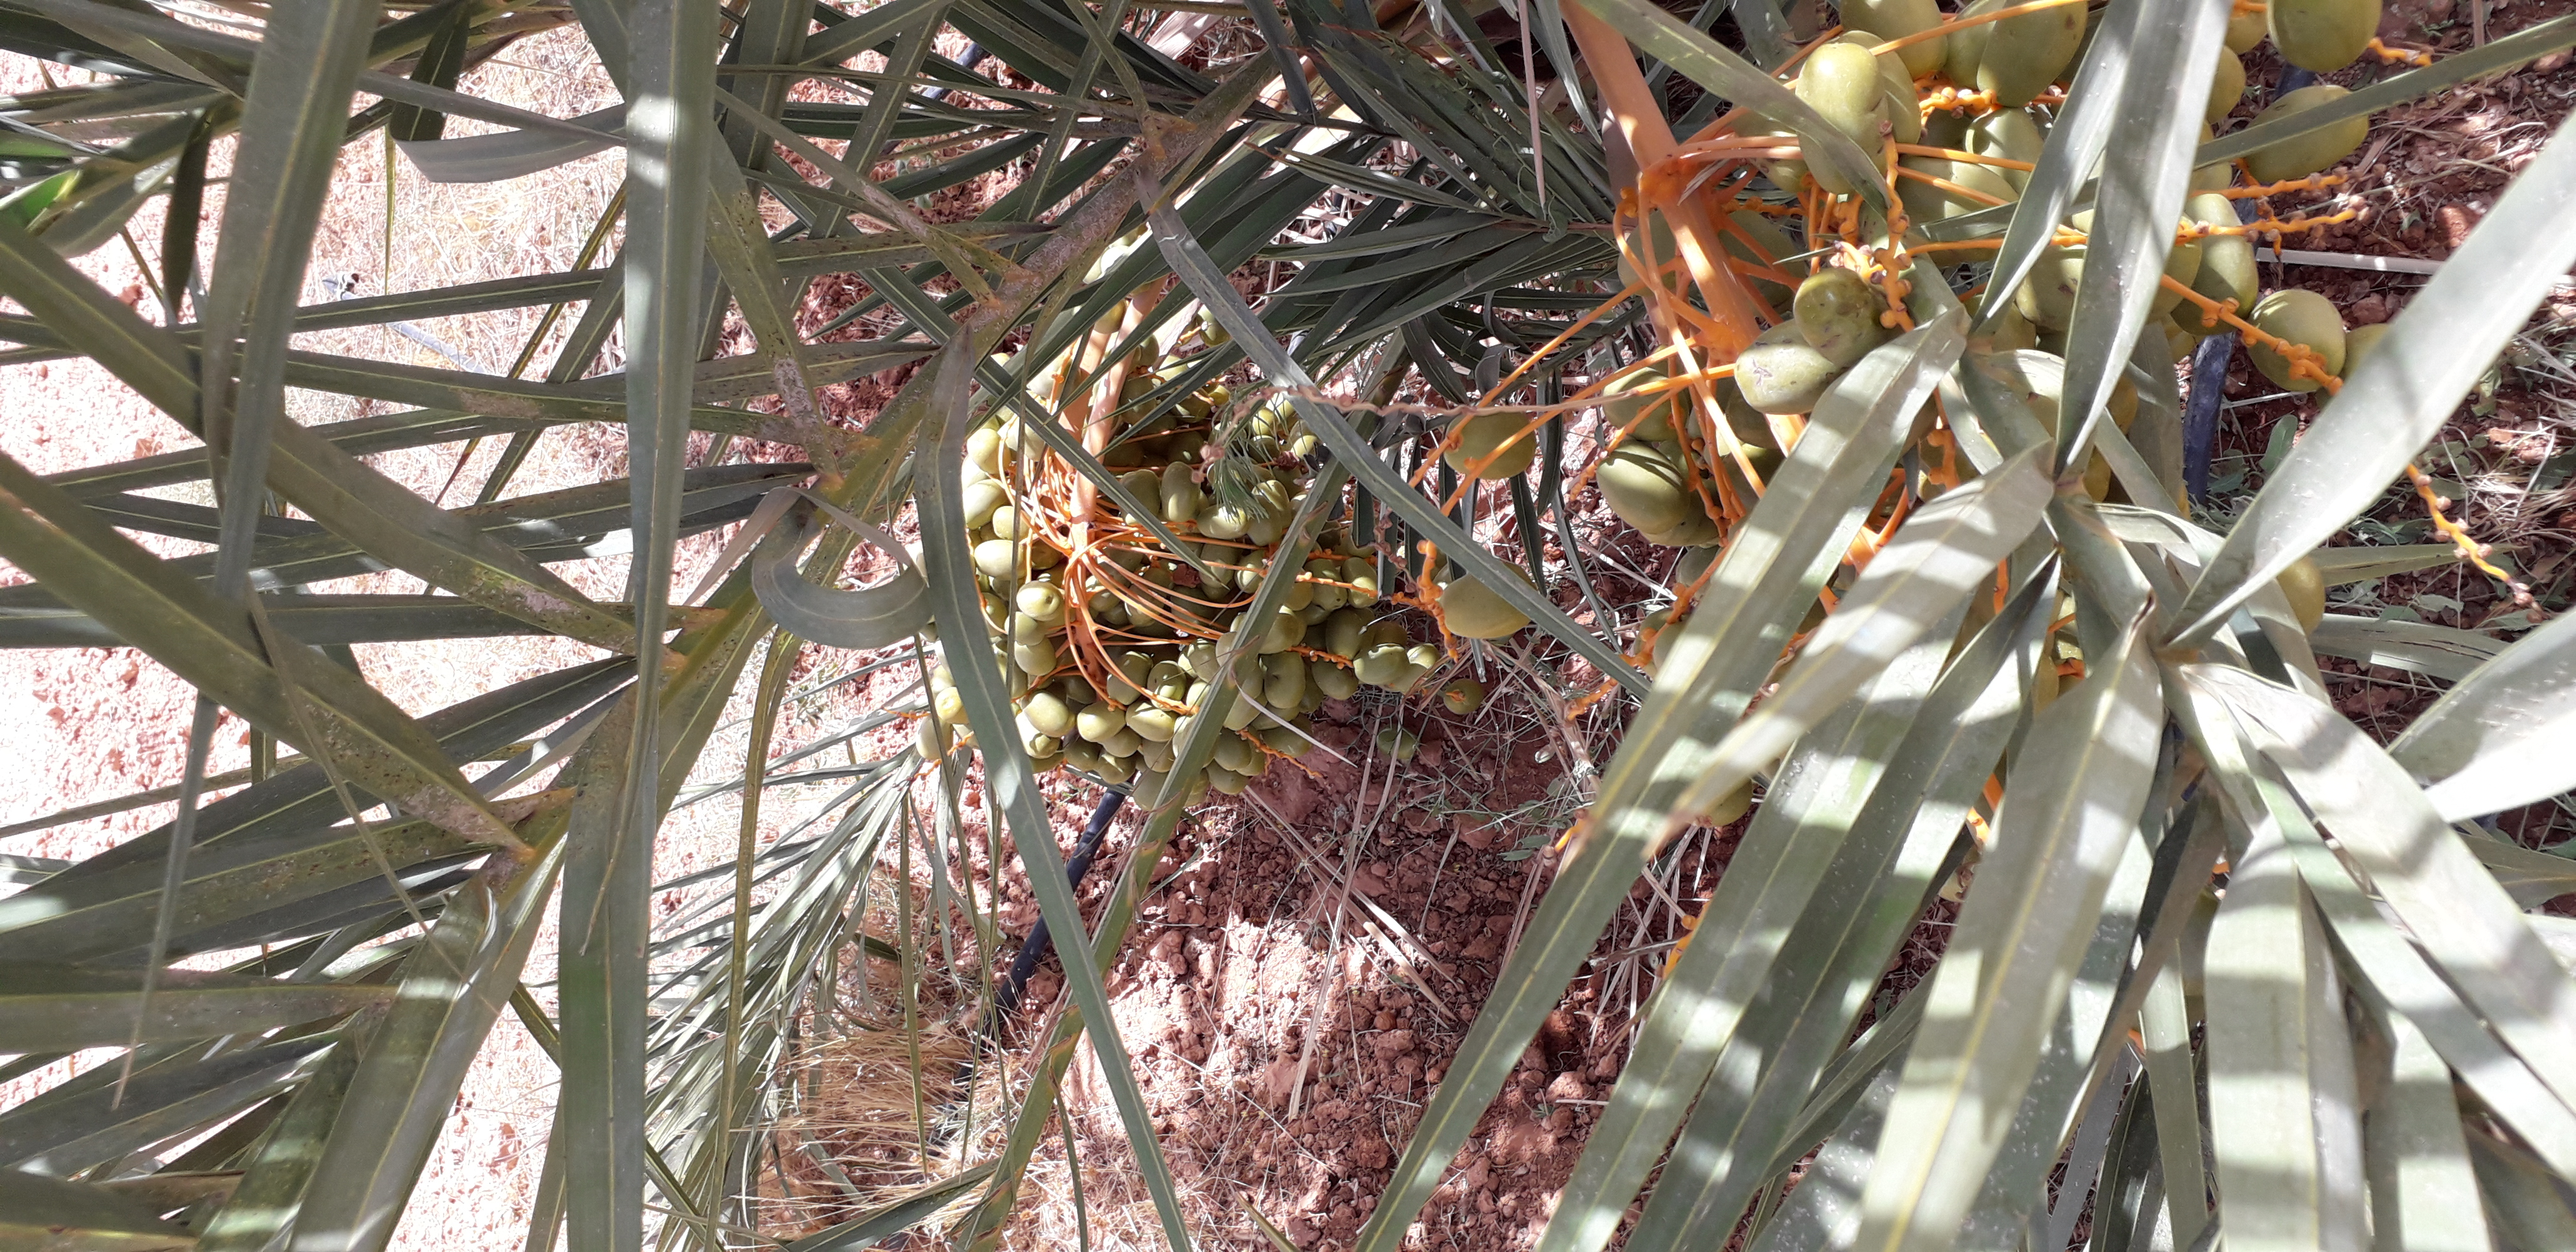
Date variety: Boufagous